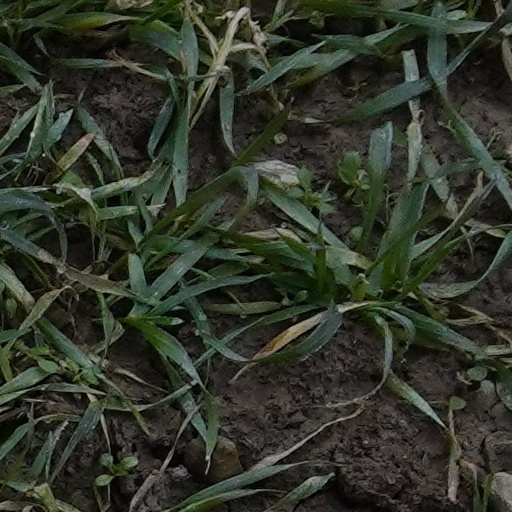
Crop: wheat